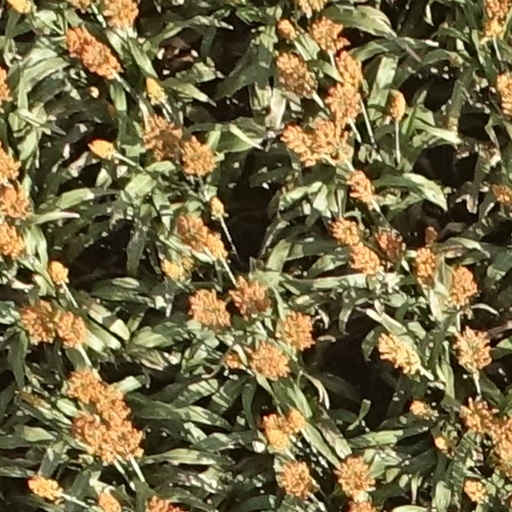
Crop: sorghum